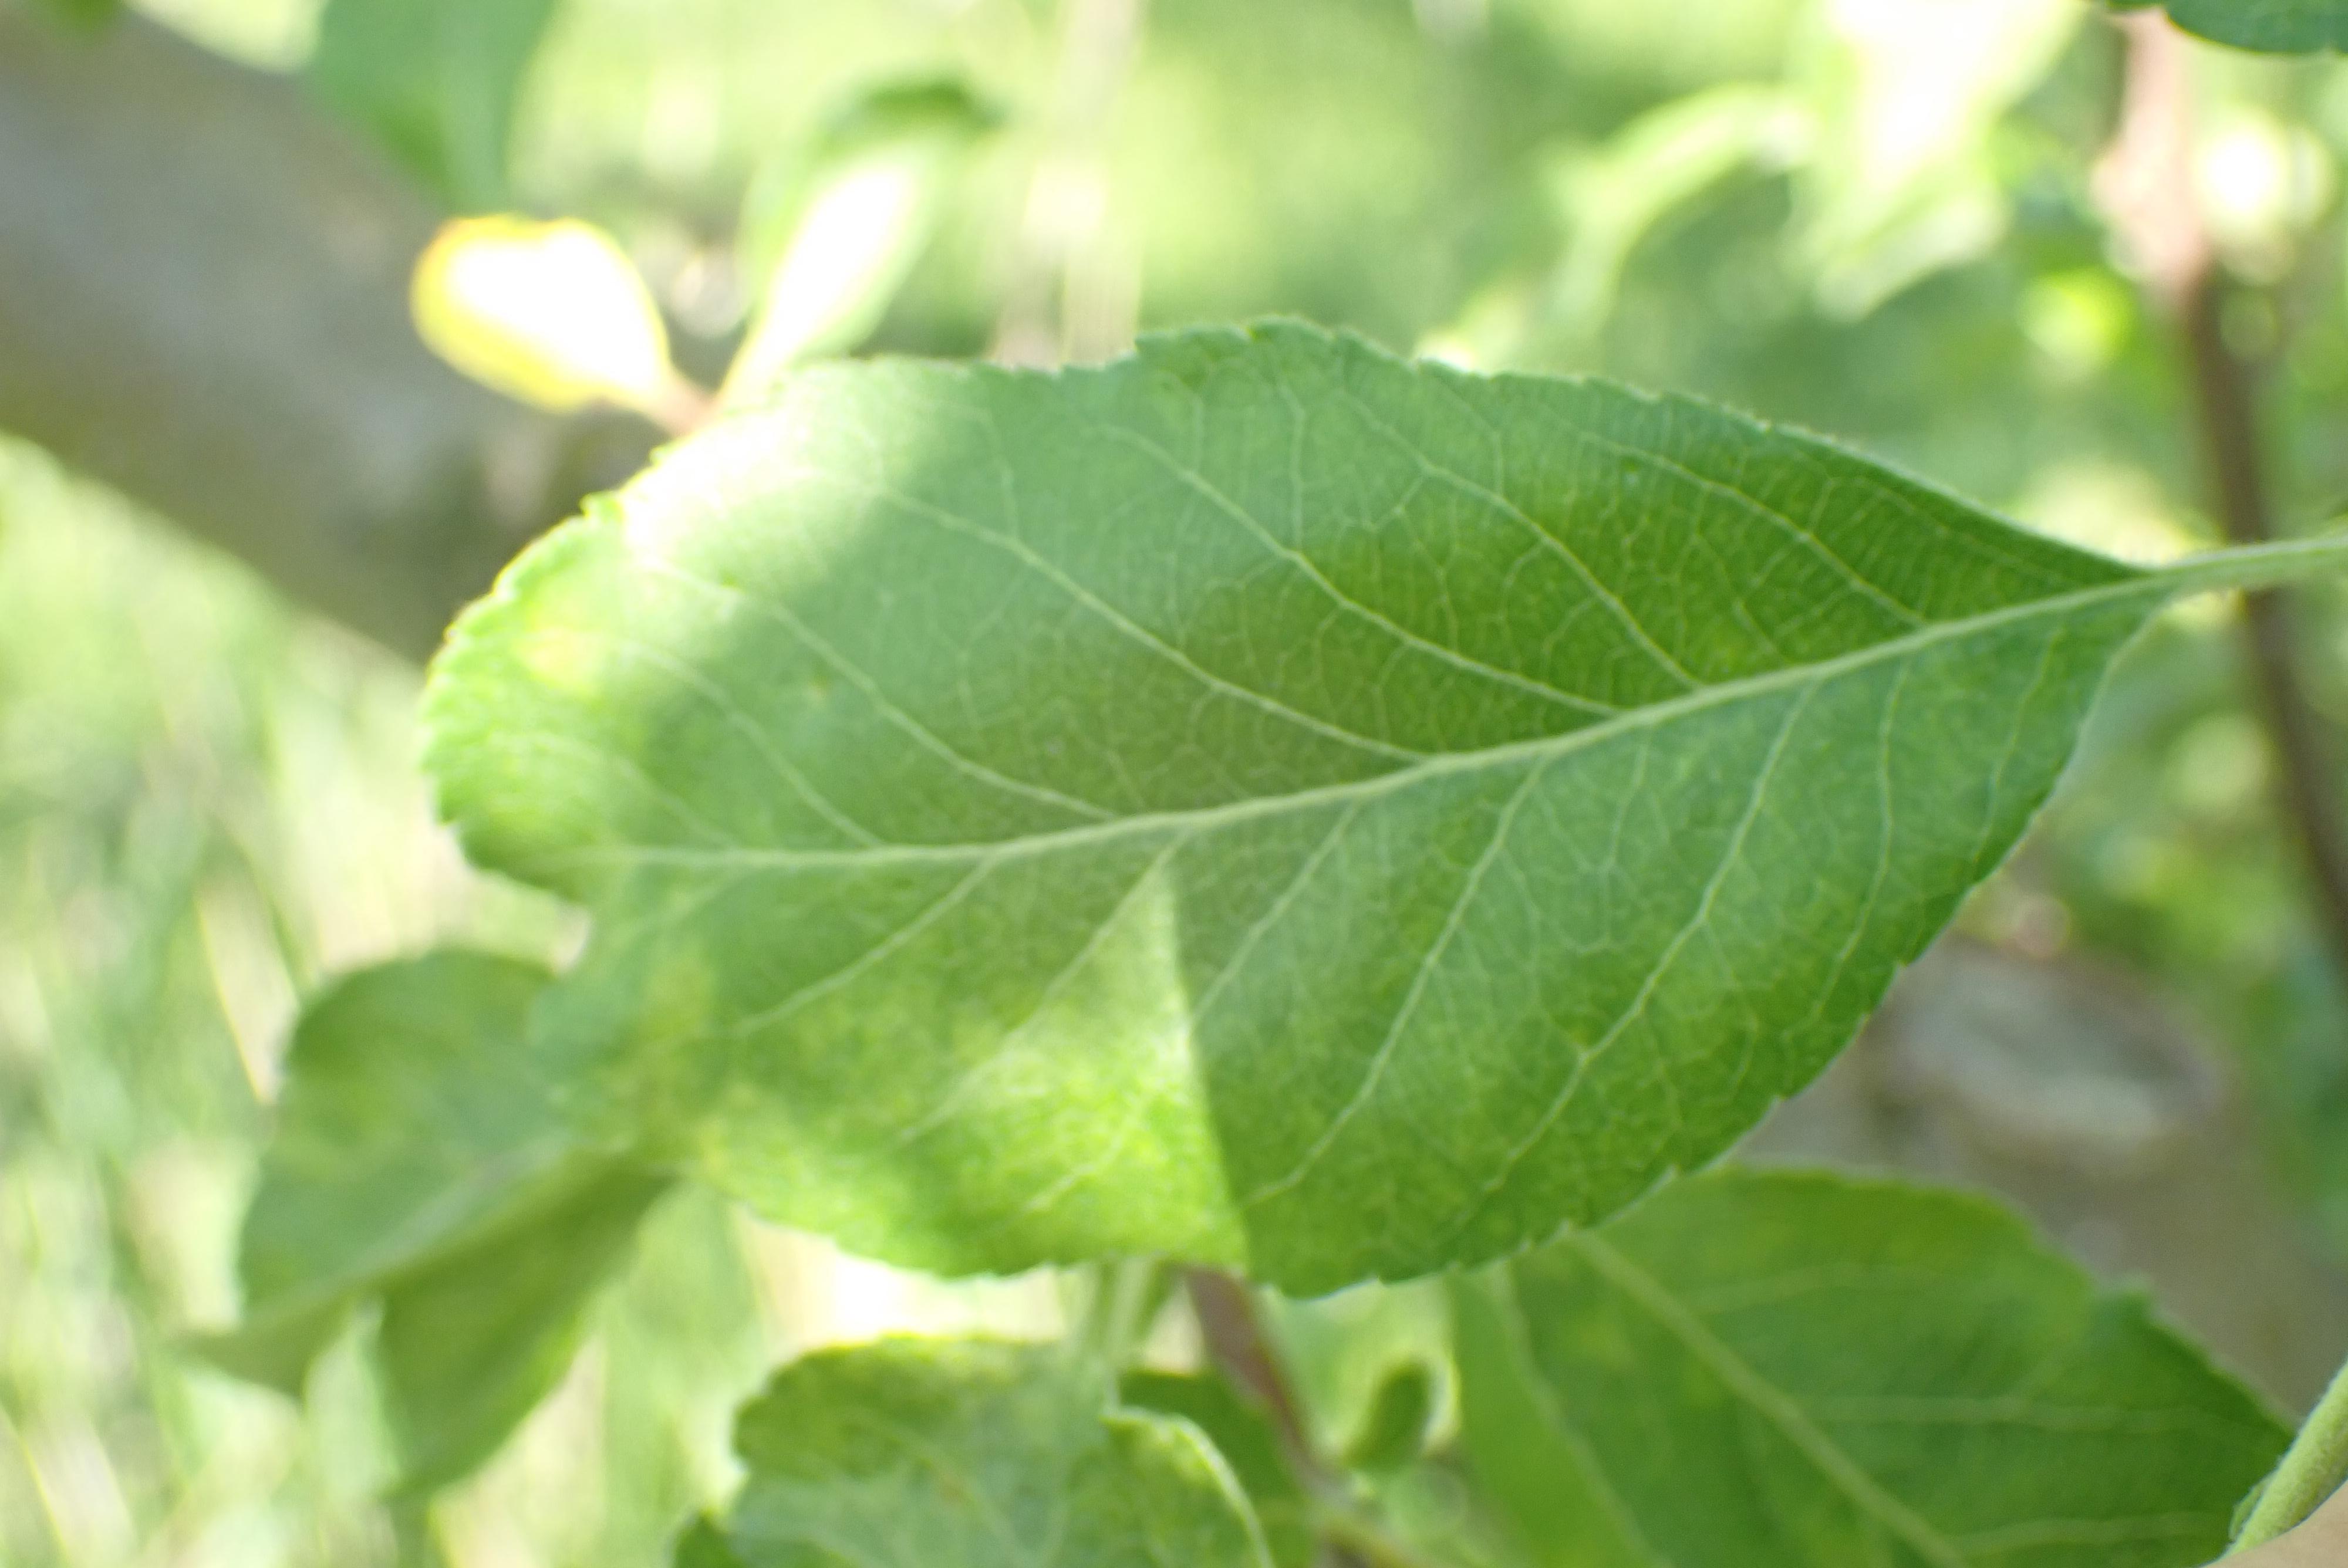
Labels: scab